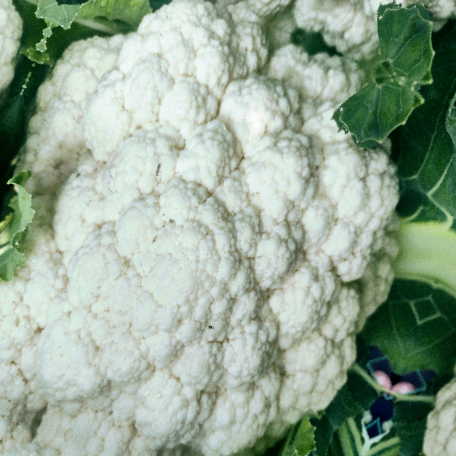
Label: Disease Free